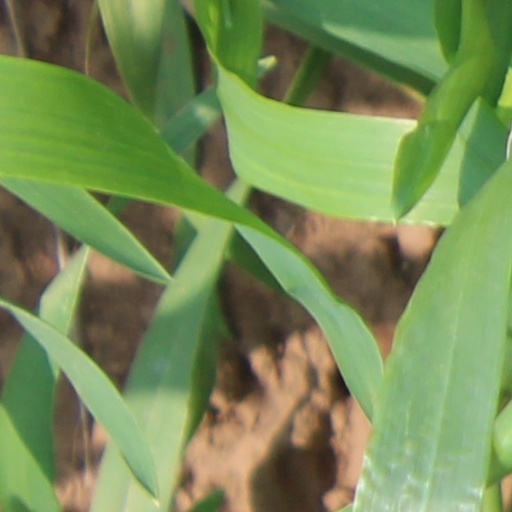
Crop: wheat